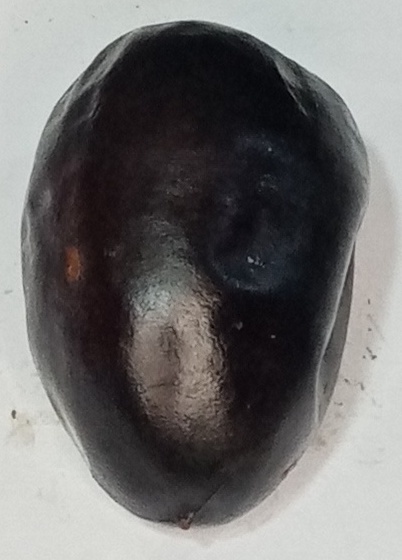
Variety: kupro
Size: large
Grade: grade-1